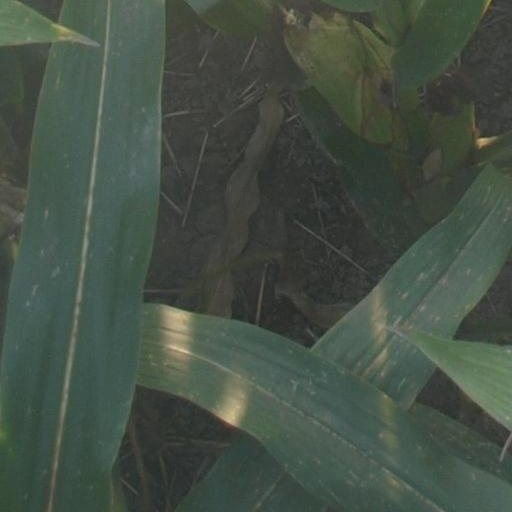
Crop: maize; corn